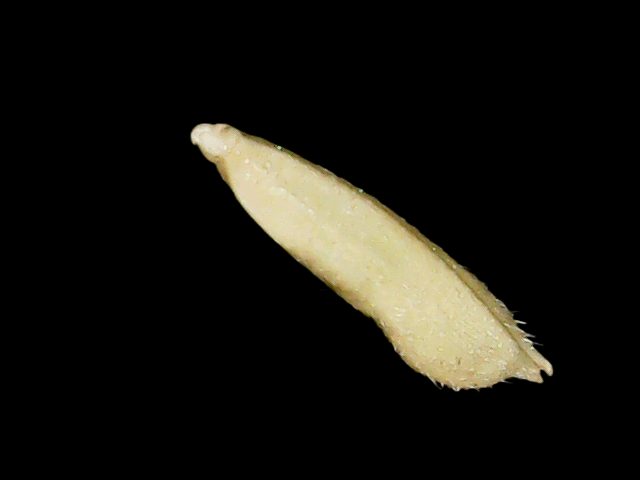
Rice variety: Binadhan19